Bear Island (Svalbard)

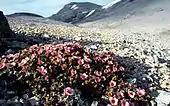
Purple saxifrage is well-suited to Bjørnøya's climate

Bear Island lies about south of mainland Spitsbergen and north-northwest of Ingøy in mainland Norway. It is located at the limits of the Norwegian and Barents Seas on Spitsbergen Bank, which extends southward from Spitsbergen and Edgeøya, forming a part of the continental shelf.